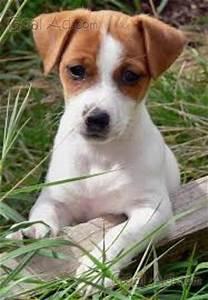
dog